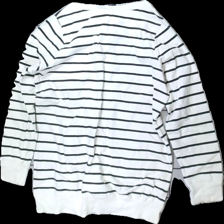
View: back
Type: Sweater
Category: Ladies
Brand: Ellos
Colors: White, Black
Material: 100% cotton
Pattern: Striped
Cut: Regular, C-collar
Size: 42
Season: All
Stains: Minor
Damage: stained
Damage location: top center
Damage 2: pilling
Damage 2 location: middle center
Price range: <50
Recommended usage: Reuse
Comment: washed out